Royal Mint

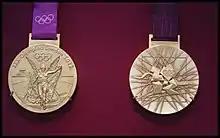
Photo of 2012 gold Olympic medals

Construction started in 1805 of the new purpose-built mint on Tower Hill, opposite the Tower of London, and it was completed by 1809. In 1812, the move became official: the keys of the old mint were ceremoniously delivered to the Constable of the Tower. Facing the front of the site stood the Johnson Smirke Building, named for its designer James Johnson and builder Robert Smirke. Construction was supervised by the architect John Lidbury Poole (father of the famous singer, Elizabeth Poole). This building was flanked on both sides by gatehouses behind which another building housed the mint's new machinery. Several other smaller buildings were erected, which housed mint officers and staff members. The entire site was protected by a boundary wall patrolled by the Royal Mint's military guard.